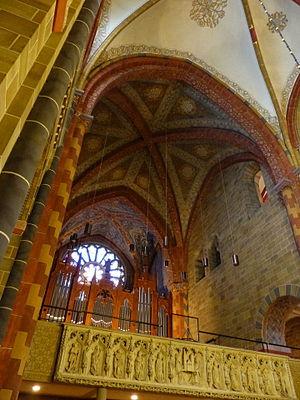
La cathédrale Saint-Pierre est la cathédrale de la ville de Brême, dans le nord-ouest de l'Allemagne. Elle se trouve sur la place du marché et est dédiée à Saint Pierre.